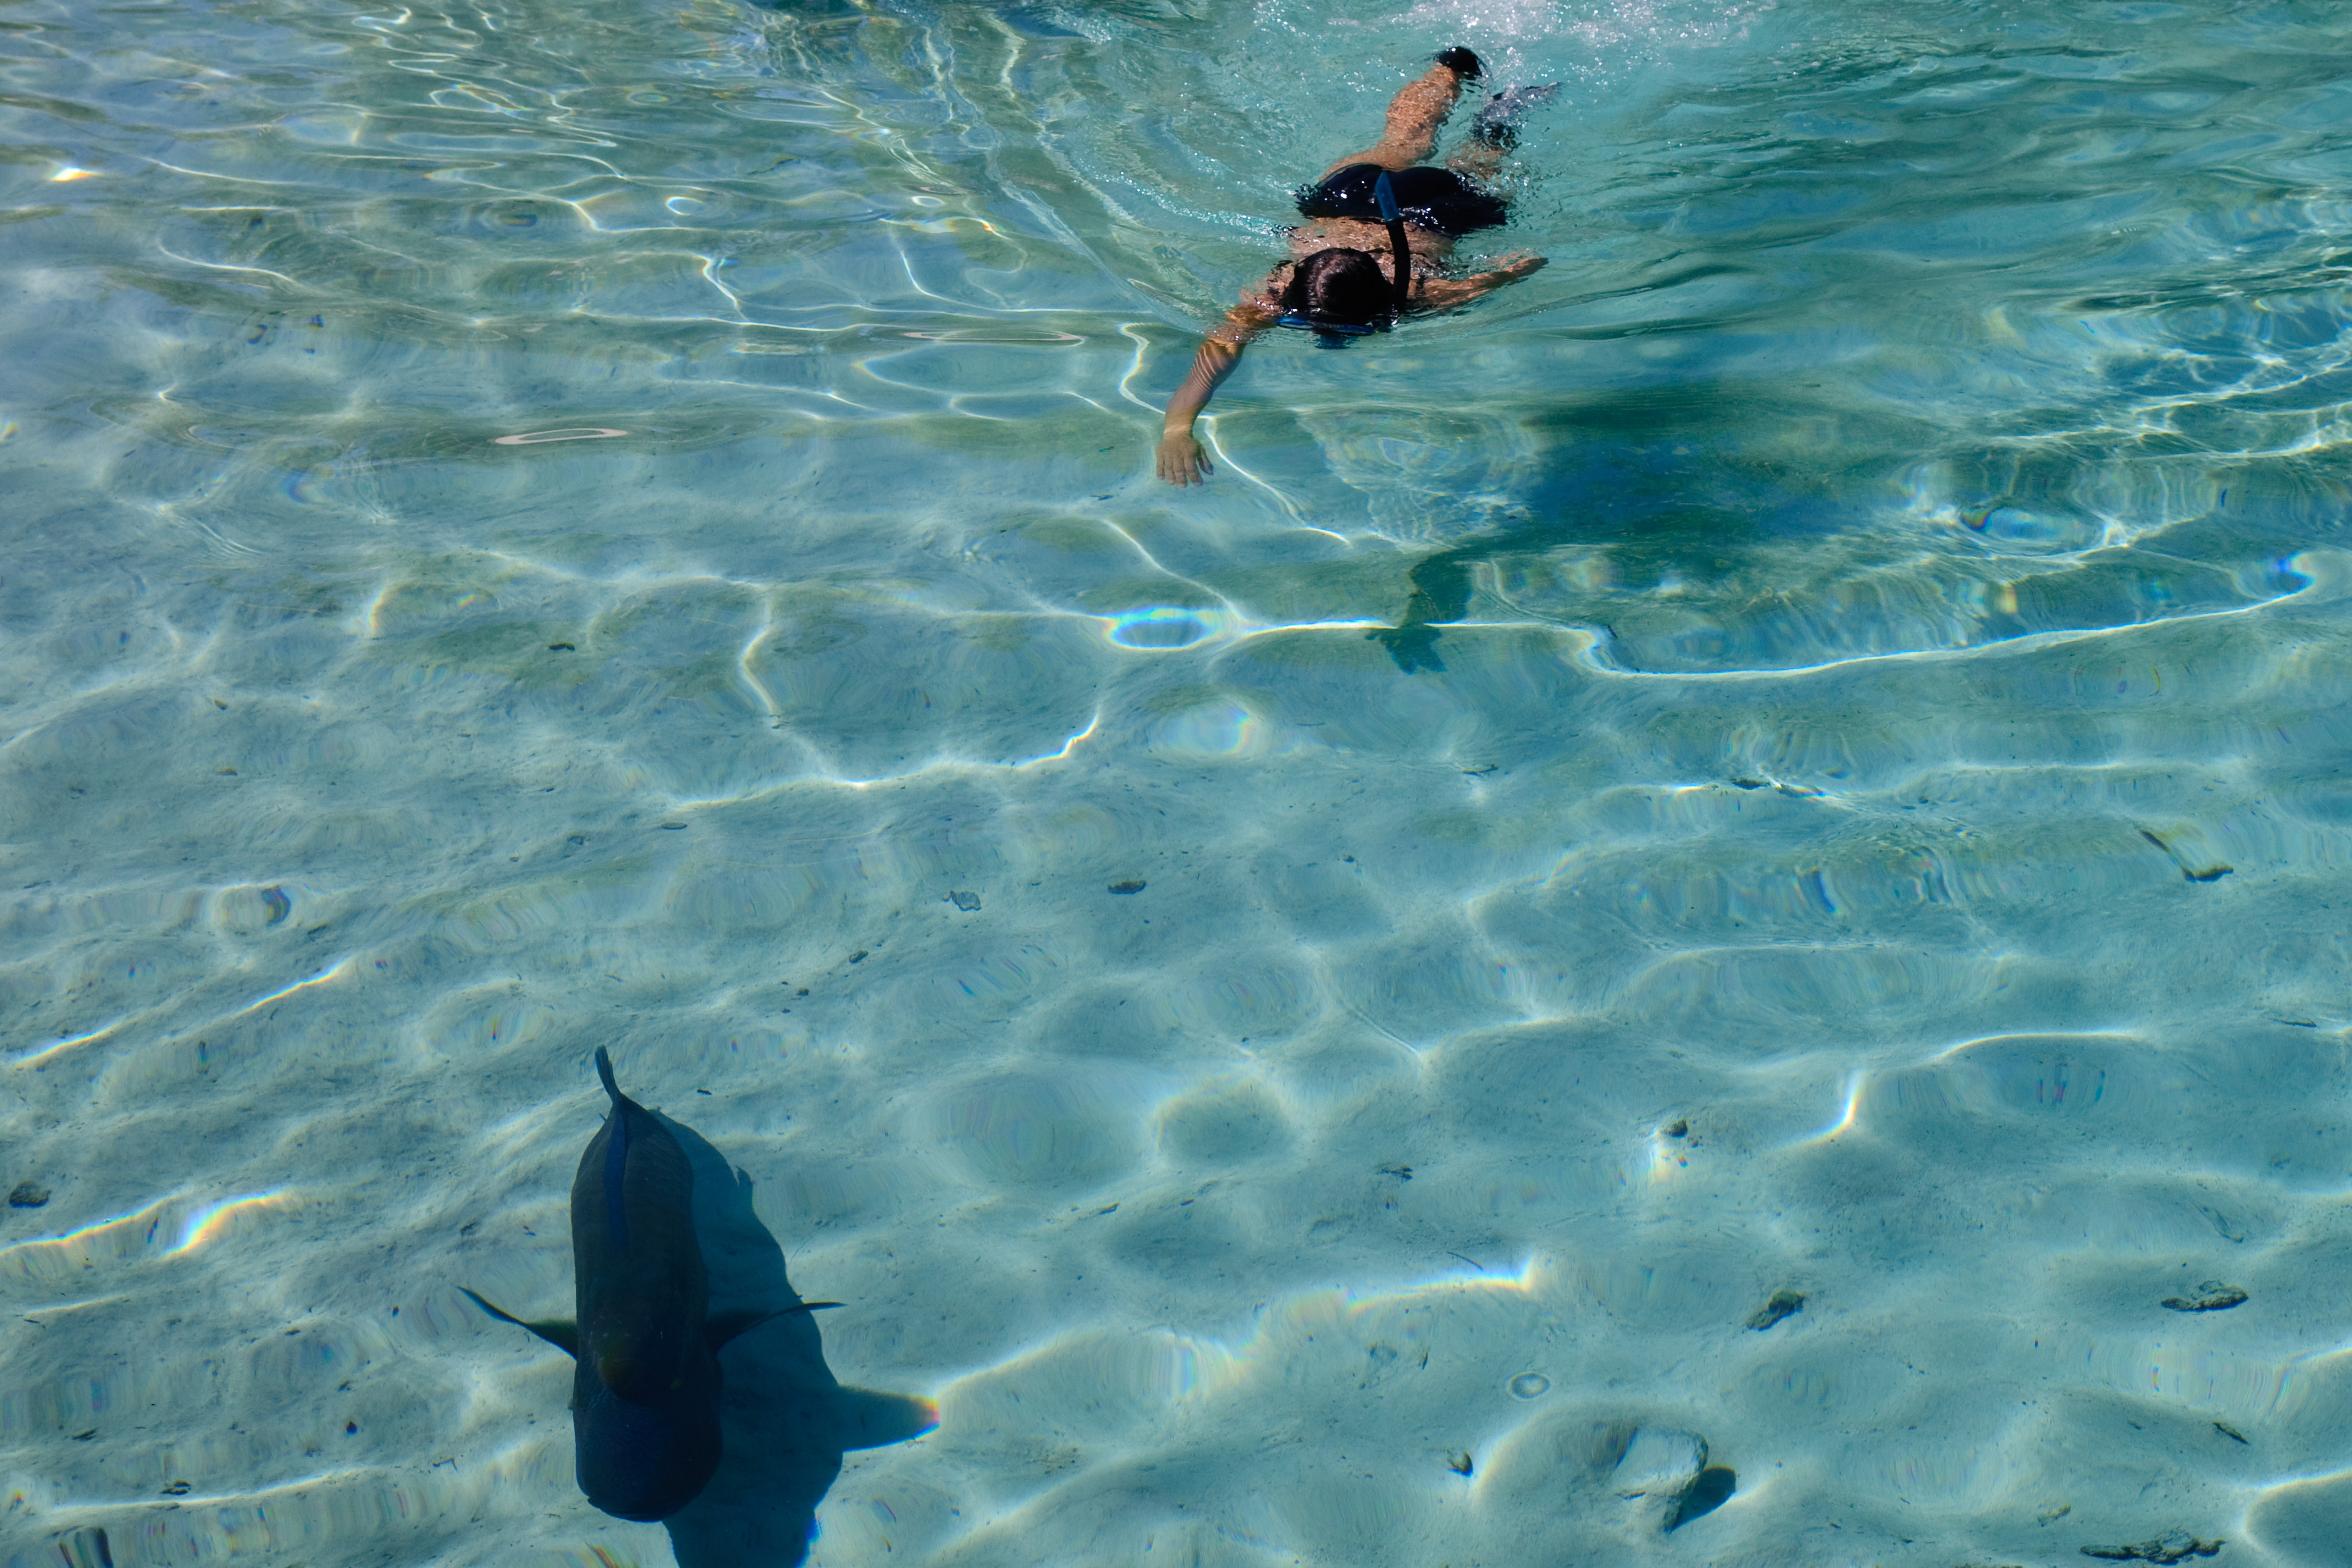
sea, water, ocean, wave, diving, underwater, biology, nikon, fish, swimming, snorkel, sports, nikond300, d300, polinesia, fakarava, polynesia, water sport, marine biology